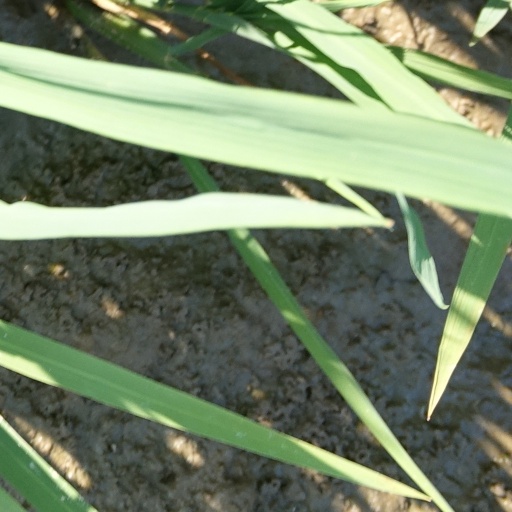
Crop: rice